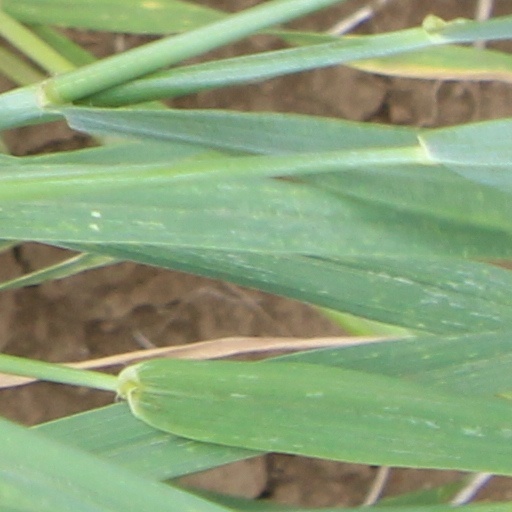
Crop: wheat